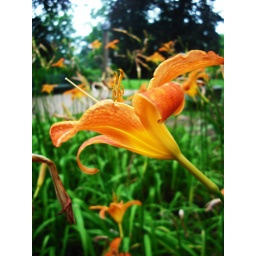
flowers around grey towers